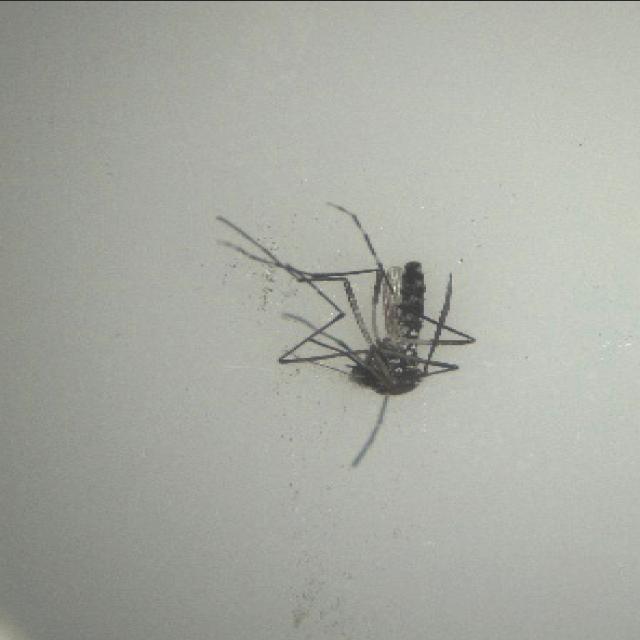
Species: aedes_albopictus